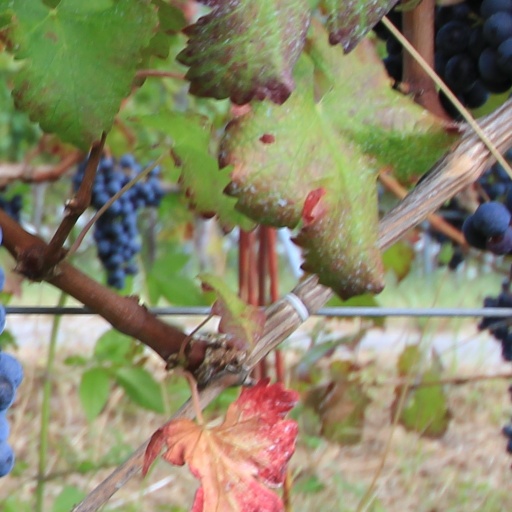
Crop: grape